José Miguel de Velasco

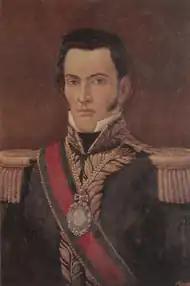
Portrait by Mario Míguez, Palacio Quemado, La Paz

On 18 April 1818, a riot in the city of Chuquisaca left President Sucre wounded and resulted in the death of José Miguel Lanza, the prefect of Chuquisaca, on 30 April. As a result, Velasco was appointed prefect of the Chuquisaca Department for a short time.